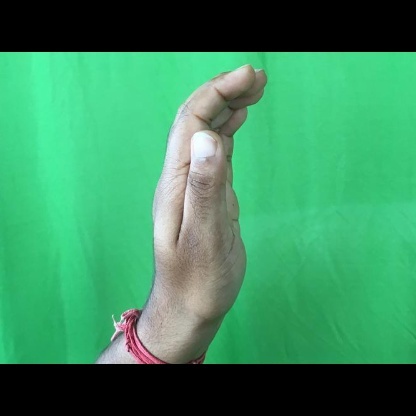
Mudra: Sarpasirsha